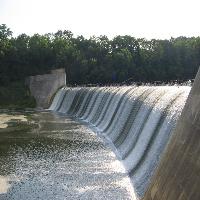
Weather: cloudy or overcast